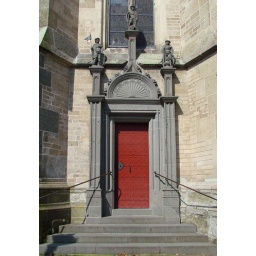
Red door in a dark house